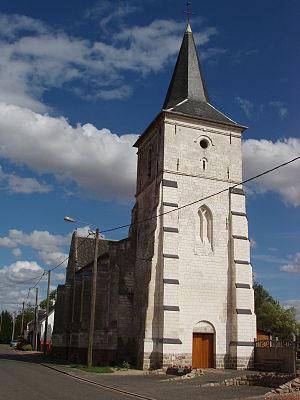
Tilloy-lès-Hermaville est une commune française située dans le département du Pas-de-Calais en région Hauts-de-France.